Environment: real
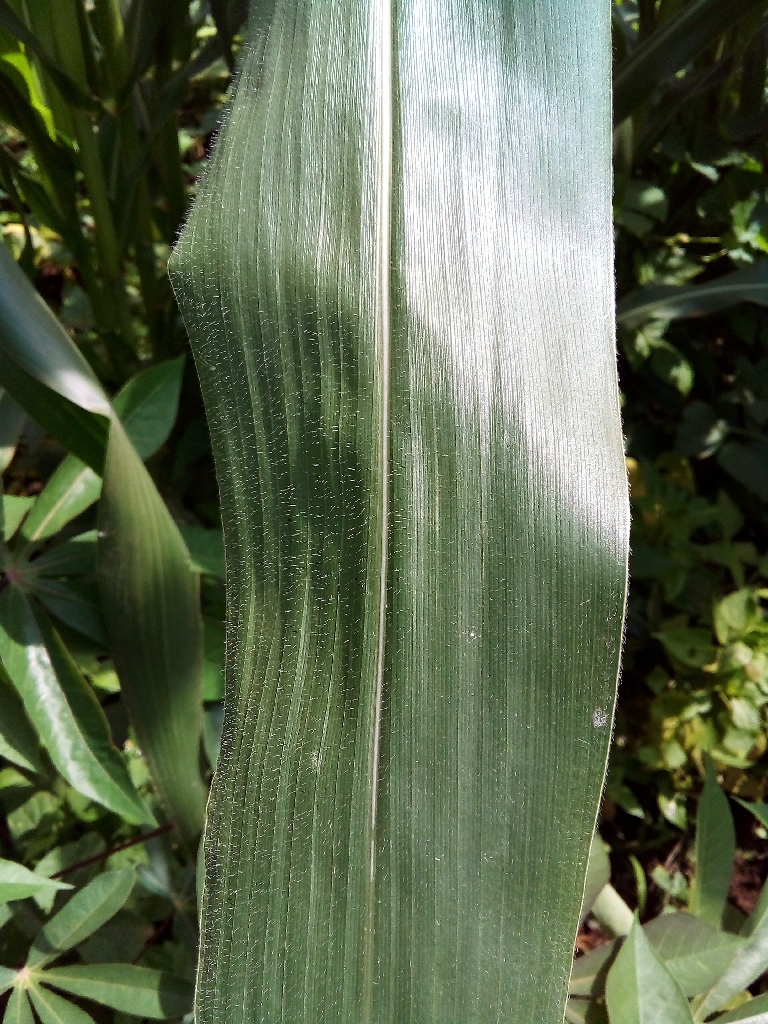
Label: healthy